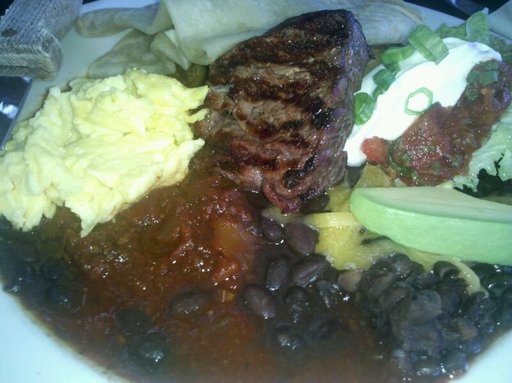
Label: huevos_rancheros